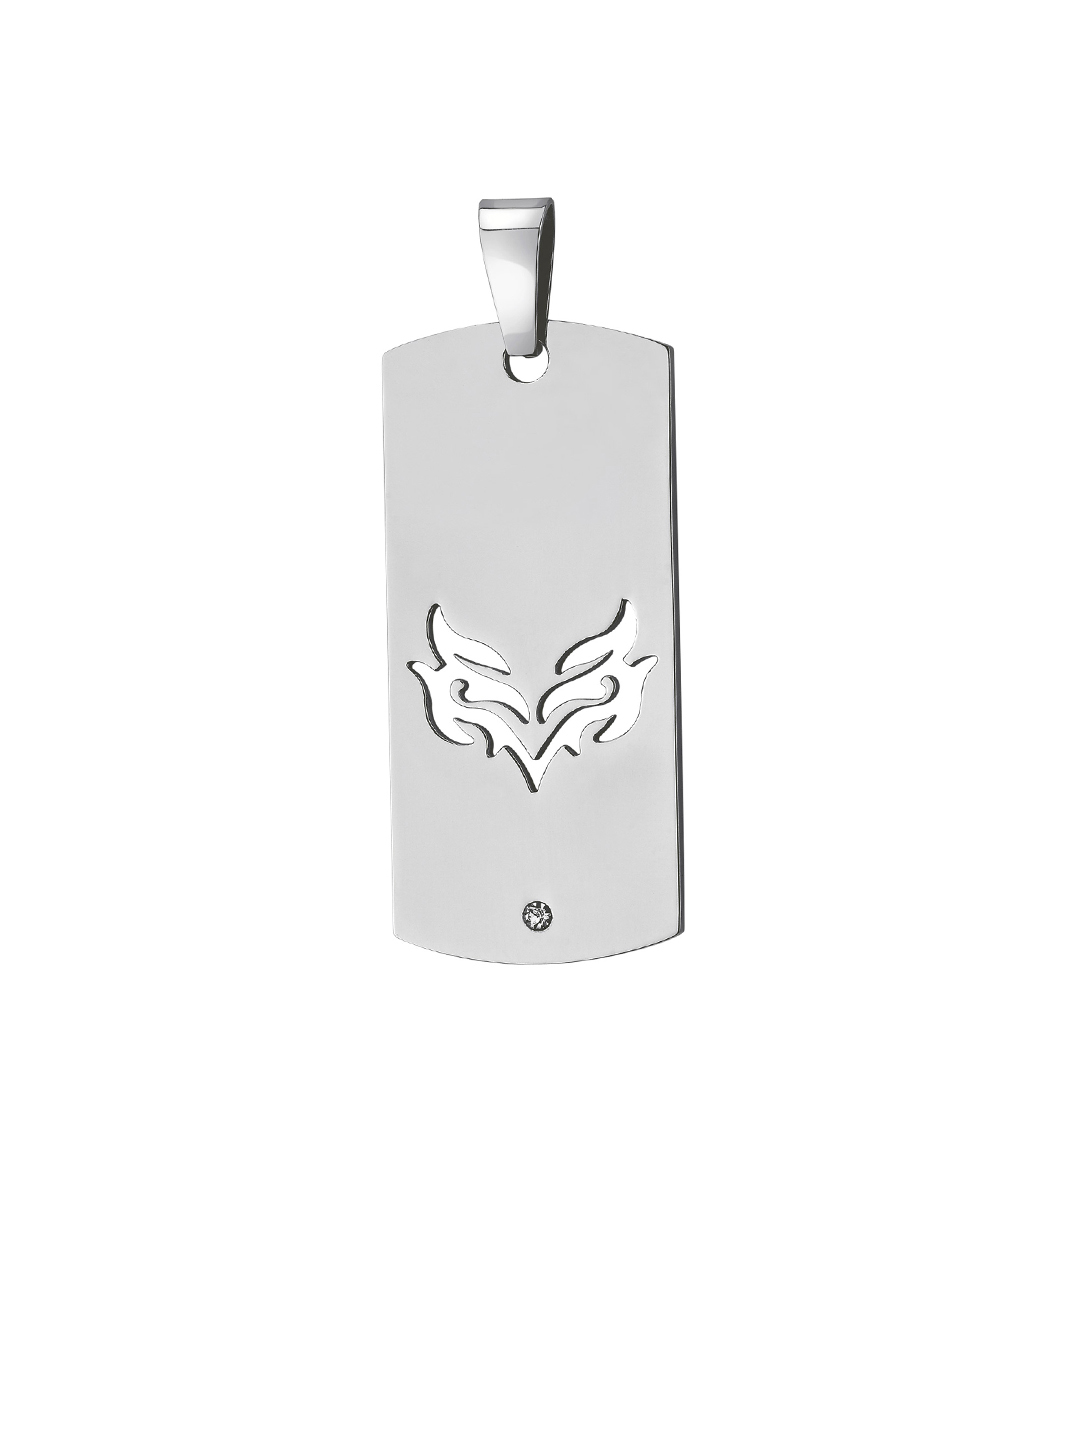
Revv Men Steel Pendant
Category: Accessories / Jewellery / Pendant
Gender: Men
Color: Steel
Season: Summer 2012
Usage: Casual